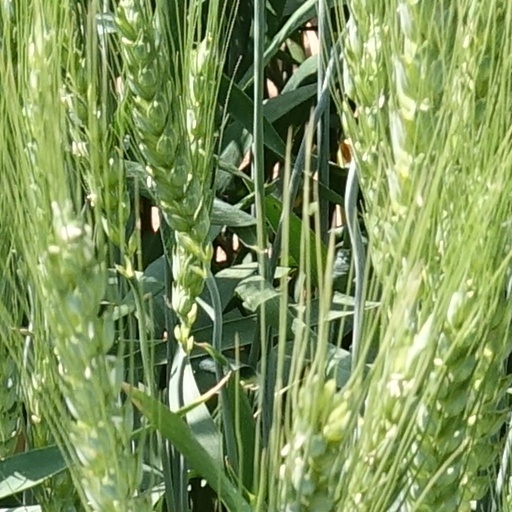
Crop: wheat